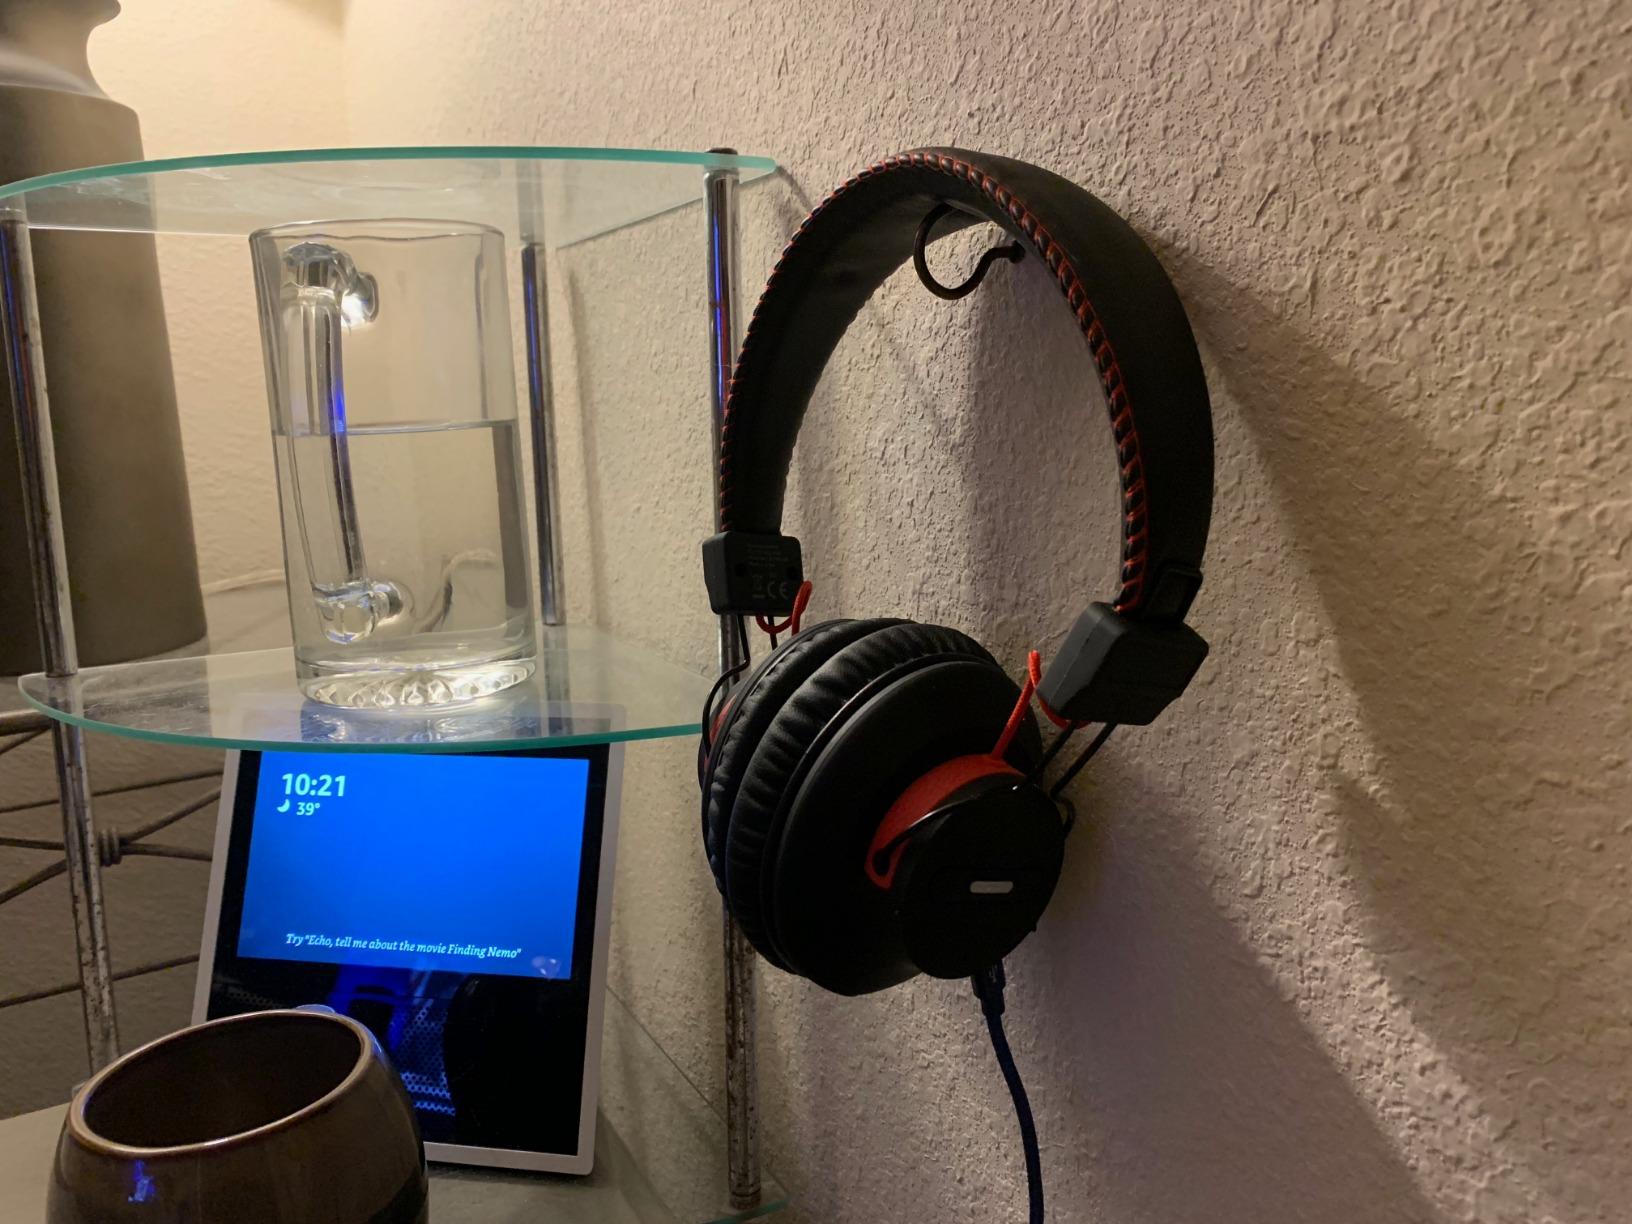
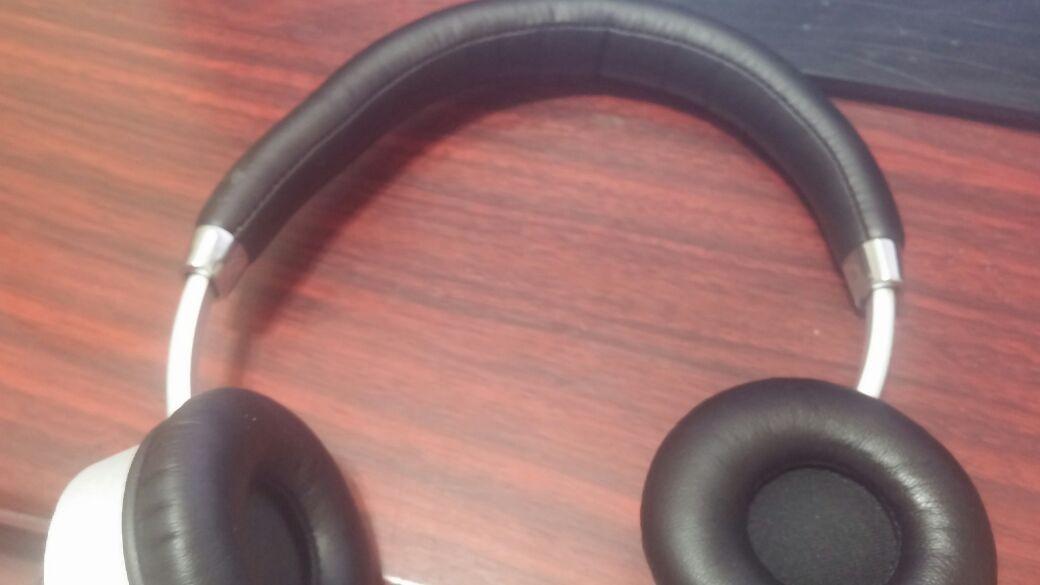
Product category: headphones
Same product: no